Enterprise Center

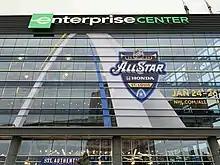
Exterior of Enterprise Center during the 2020 NHL All Star Game

Many historic WWE moments have taken place at the Enterprise Center. Former WWE and World Heavyweight Champion Kane made his WWE debut at this arena in 1997 at the event . At that same event, the first Hell In A Cell match took place between Shawn Michaels and The Undertaker, which received a five-star rating from the "Wrestling Observer Newsletter". The Rock won his first WWE Championship in the building at the Survivor Series event in 1998. Chris Jericho won his first World Championship in this arena at the No Mercy event in 2001, and won his latest World Championship in the arena at the Elimination Chamber event in 2010. In 2005 John Cena was revealed here as the first draft pick for Monday Night Raw, where he would remain for most of his career. Dave Batista won his second WWE Championship at the Elimination Chamber event in 2010. The 1000th episode of Monday Night Raw was also held there. At the 2014 Survivor Series Sting made his official debut in WWE. In November 2018 on SmackDown, Daniel Bryan won his fourth WWE Championship. Arguably the most emotional wrestling card held at the Enterprise Center was "Raw is Owen", held in the aftermath of Owen Hart's death the previous night at Over the Edge across the state in Kansas City. That night, ten matches were held with all booking put aside, and many wrestlers and fans paid tribute to the popular Hart.